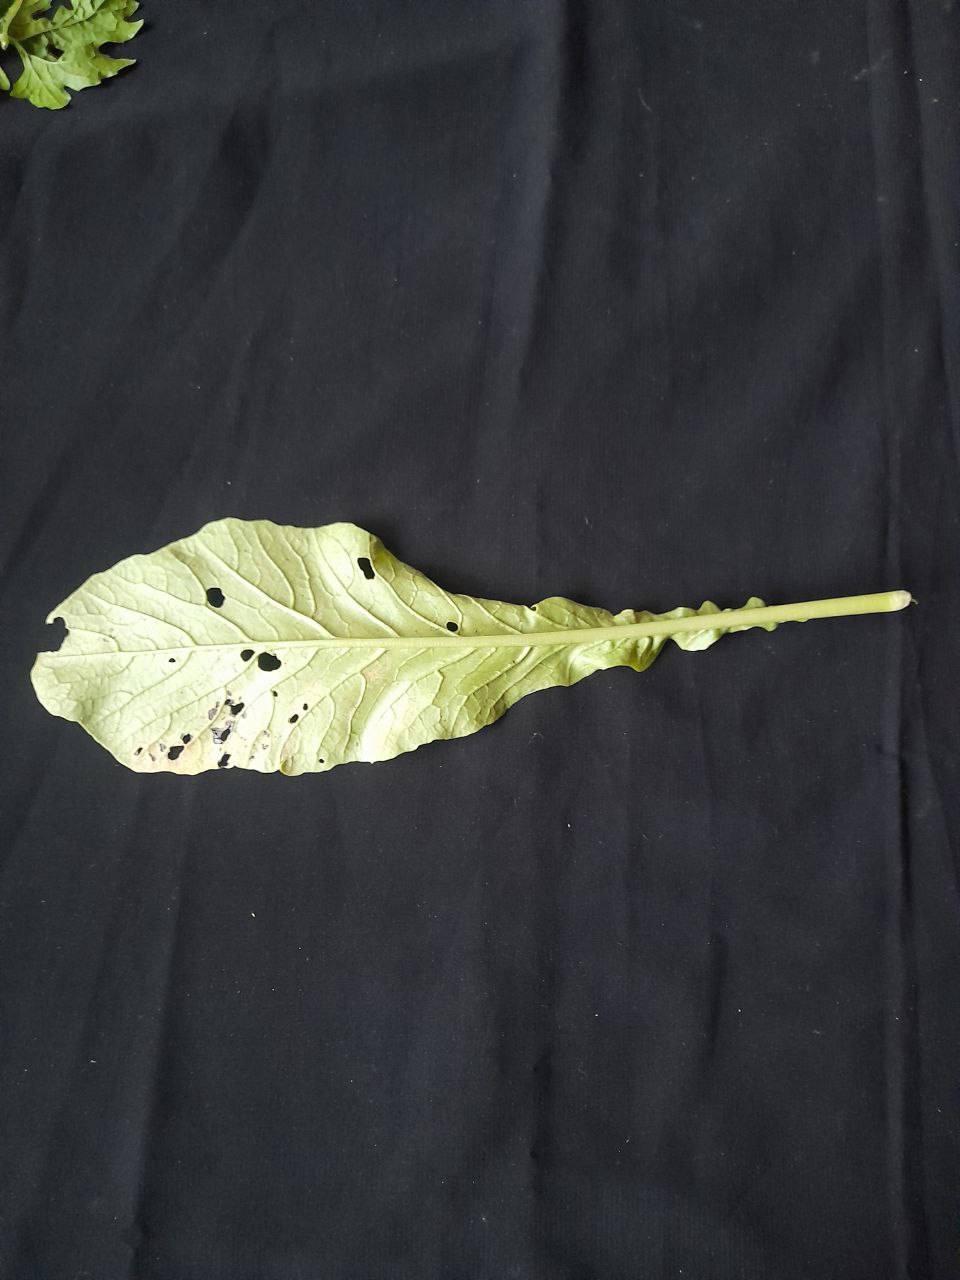
Label: flea beetle